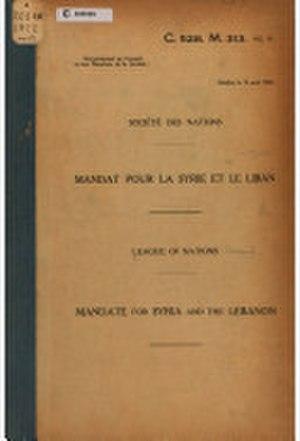
Première de couverture du Mandat pour la Syrie et le Liban